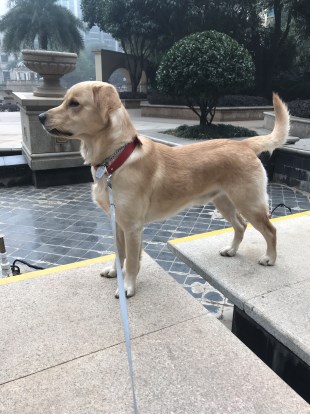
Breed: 3580-n000122-Labrador_retriever